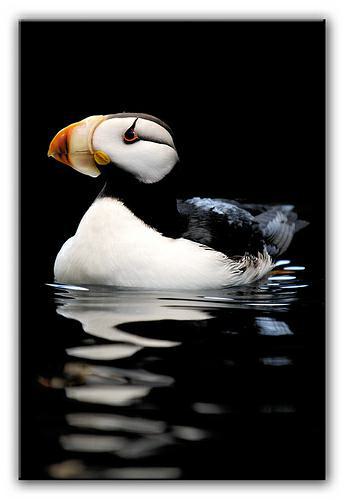
A photo of a horned puffin